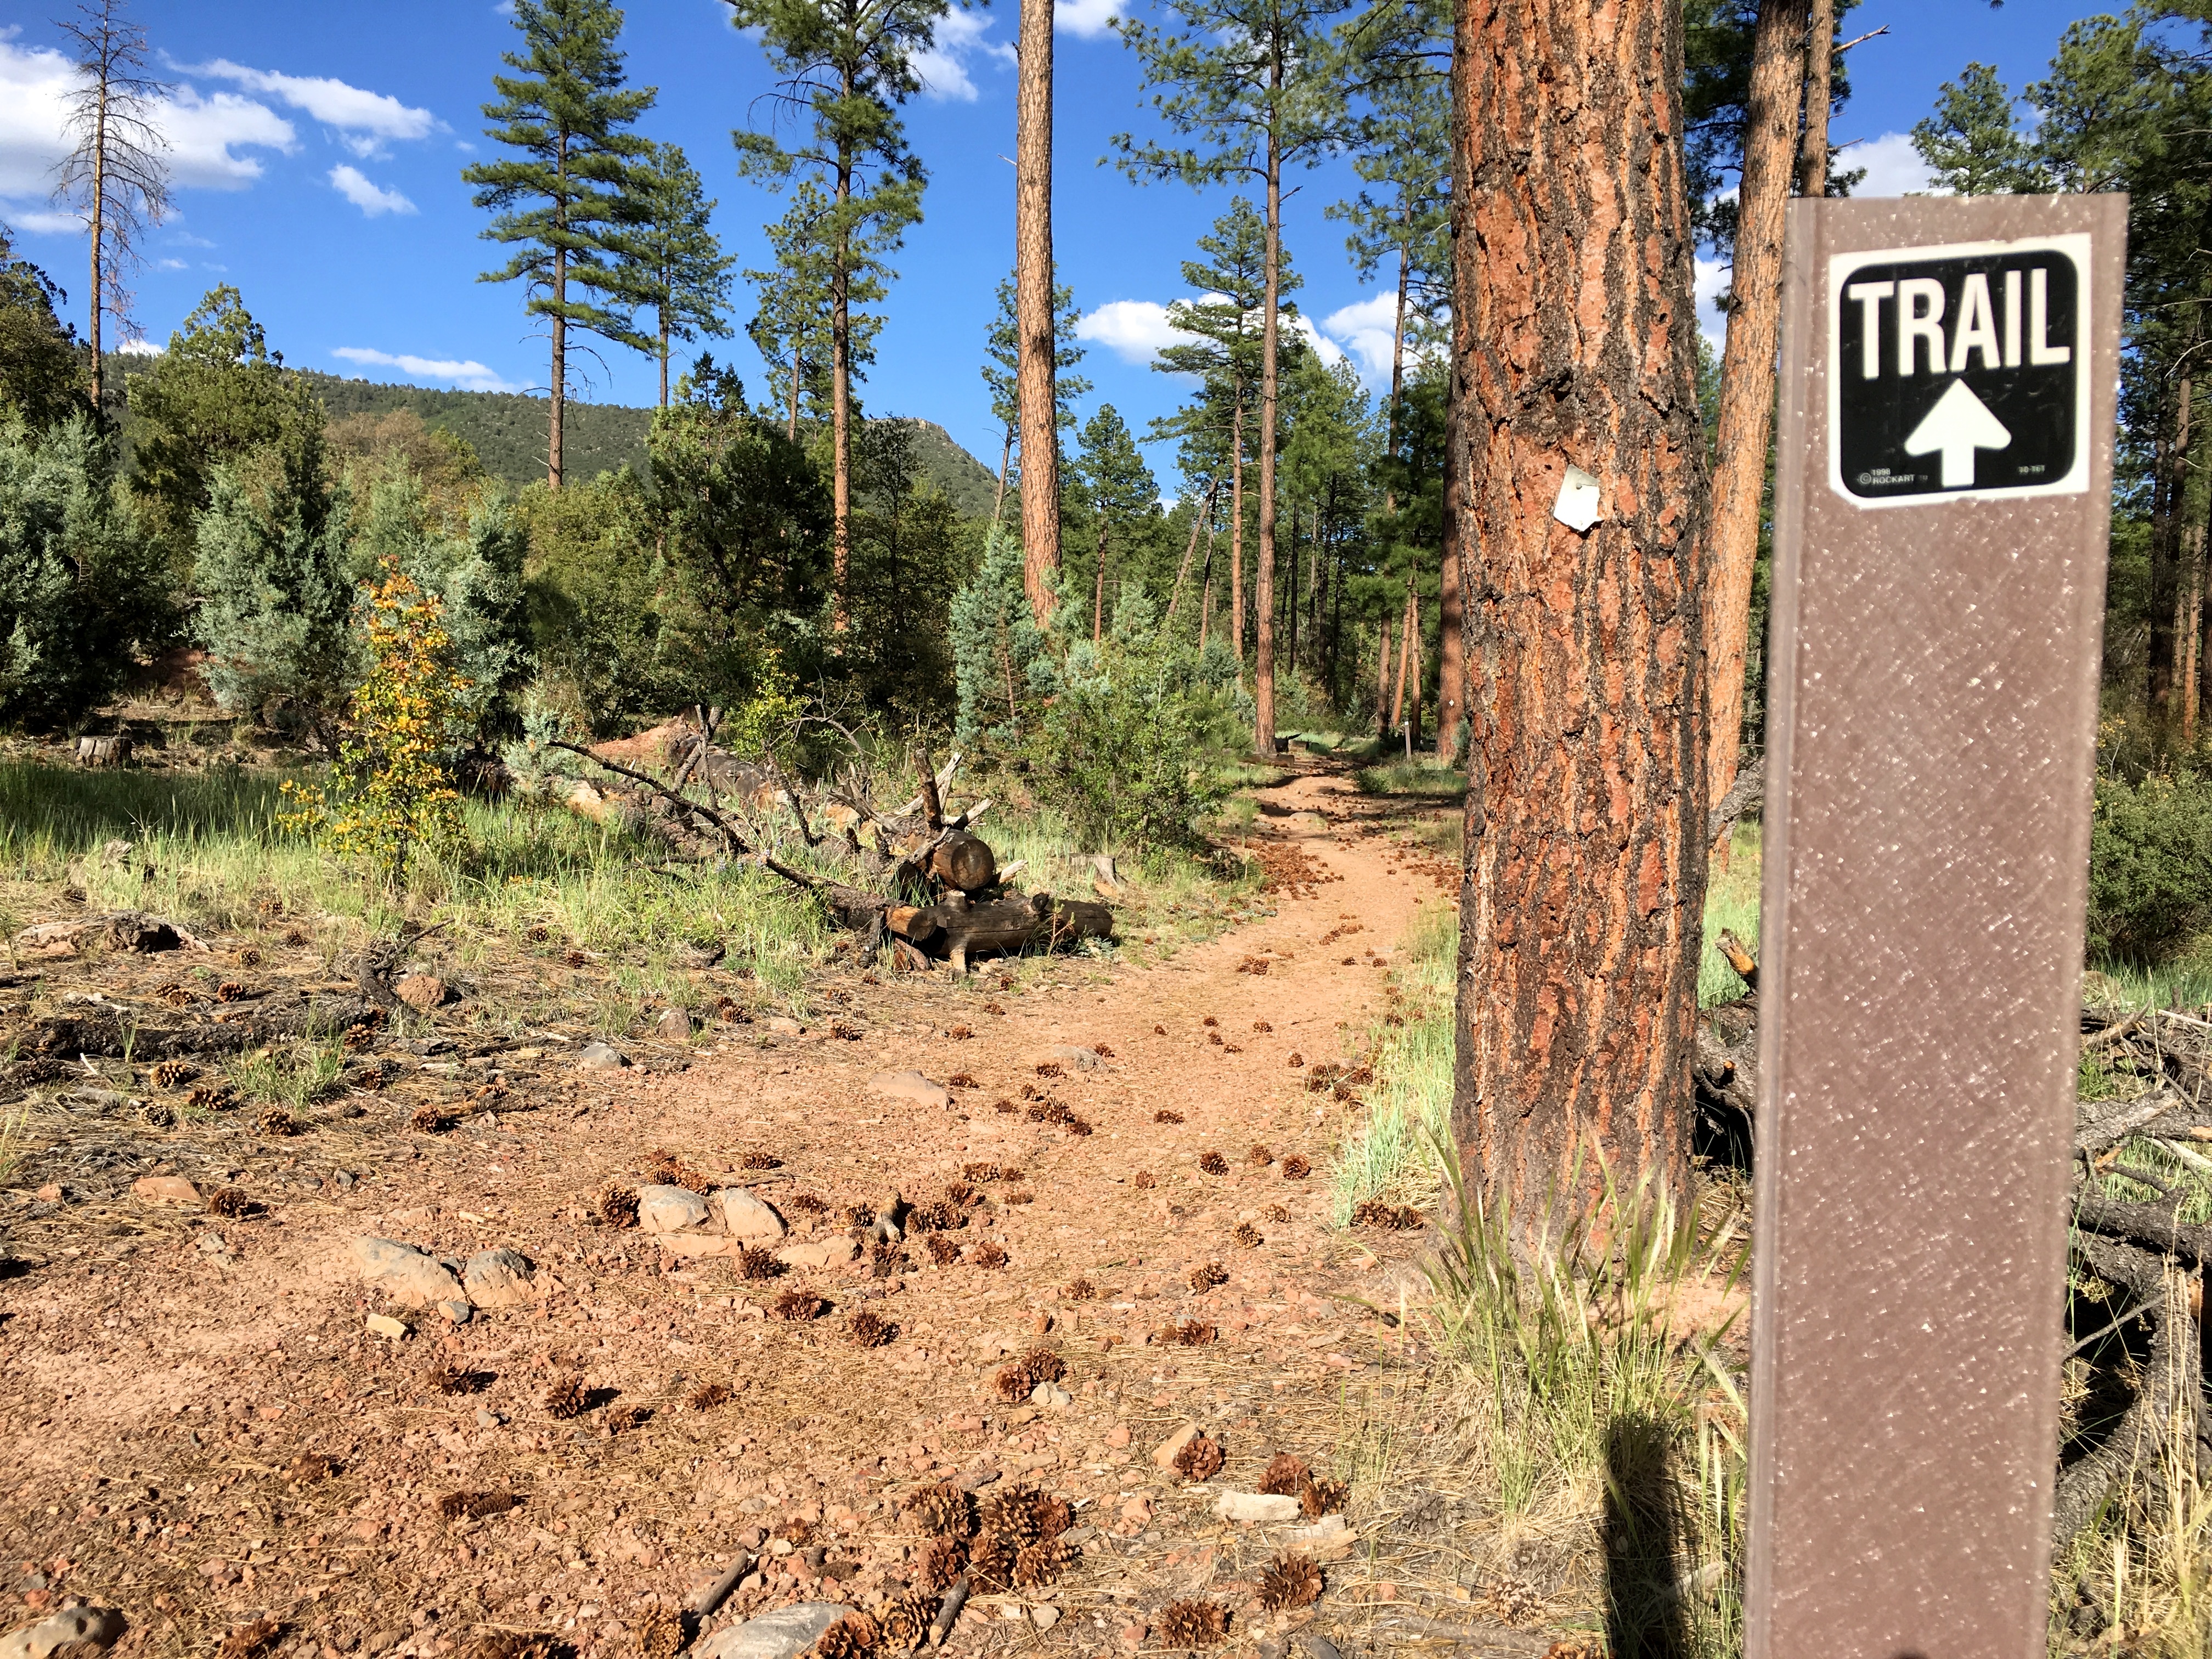
tree, forest, wilderness, trail, soil, ridge, woodland, ecosystem, mountain biking, natural environment, geological phenomenon